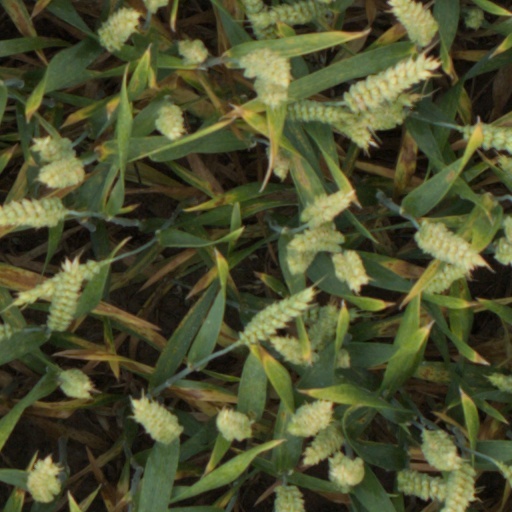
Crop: wheat